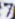
Number: 7